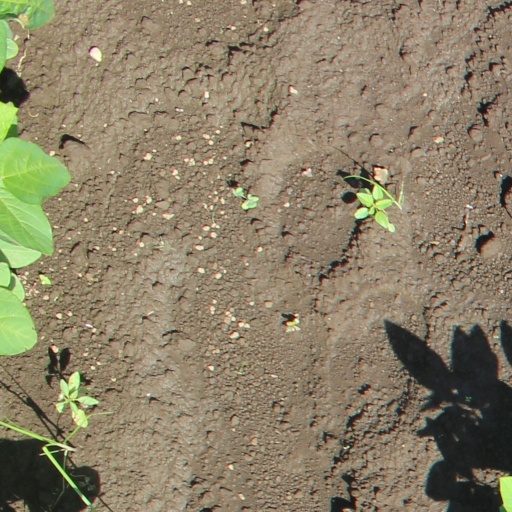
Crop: soybean